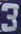
Number: 3